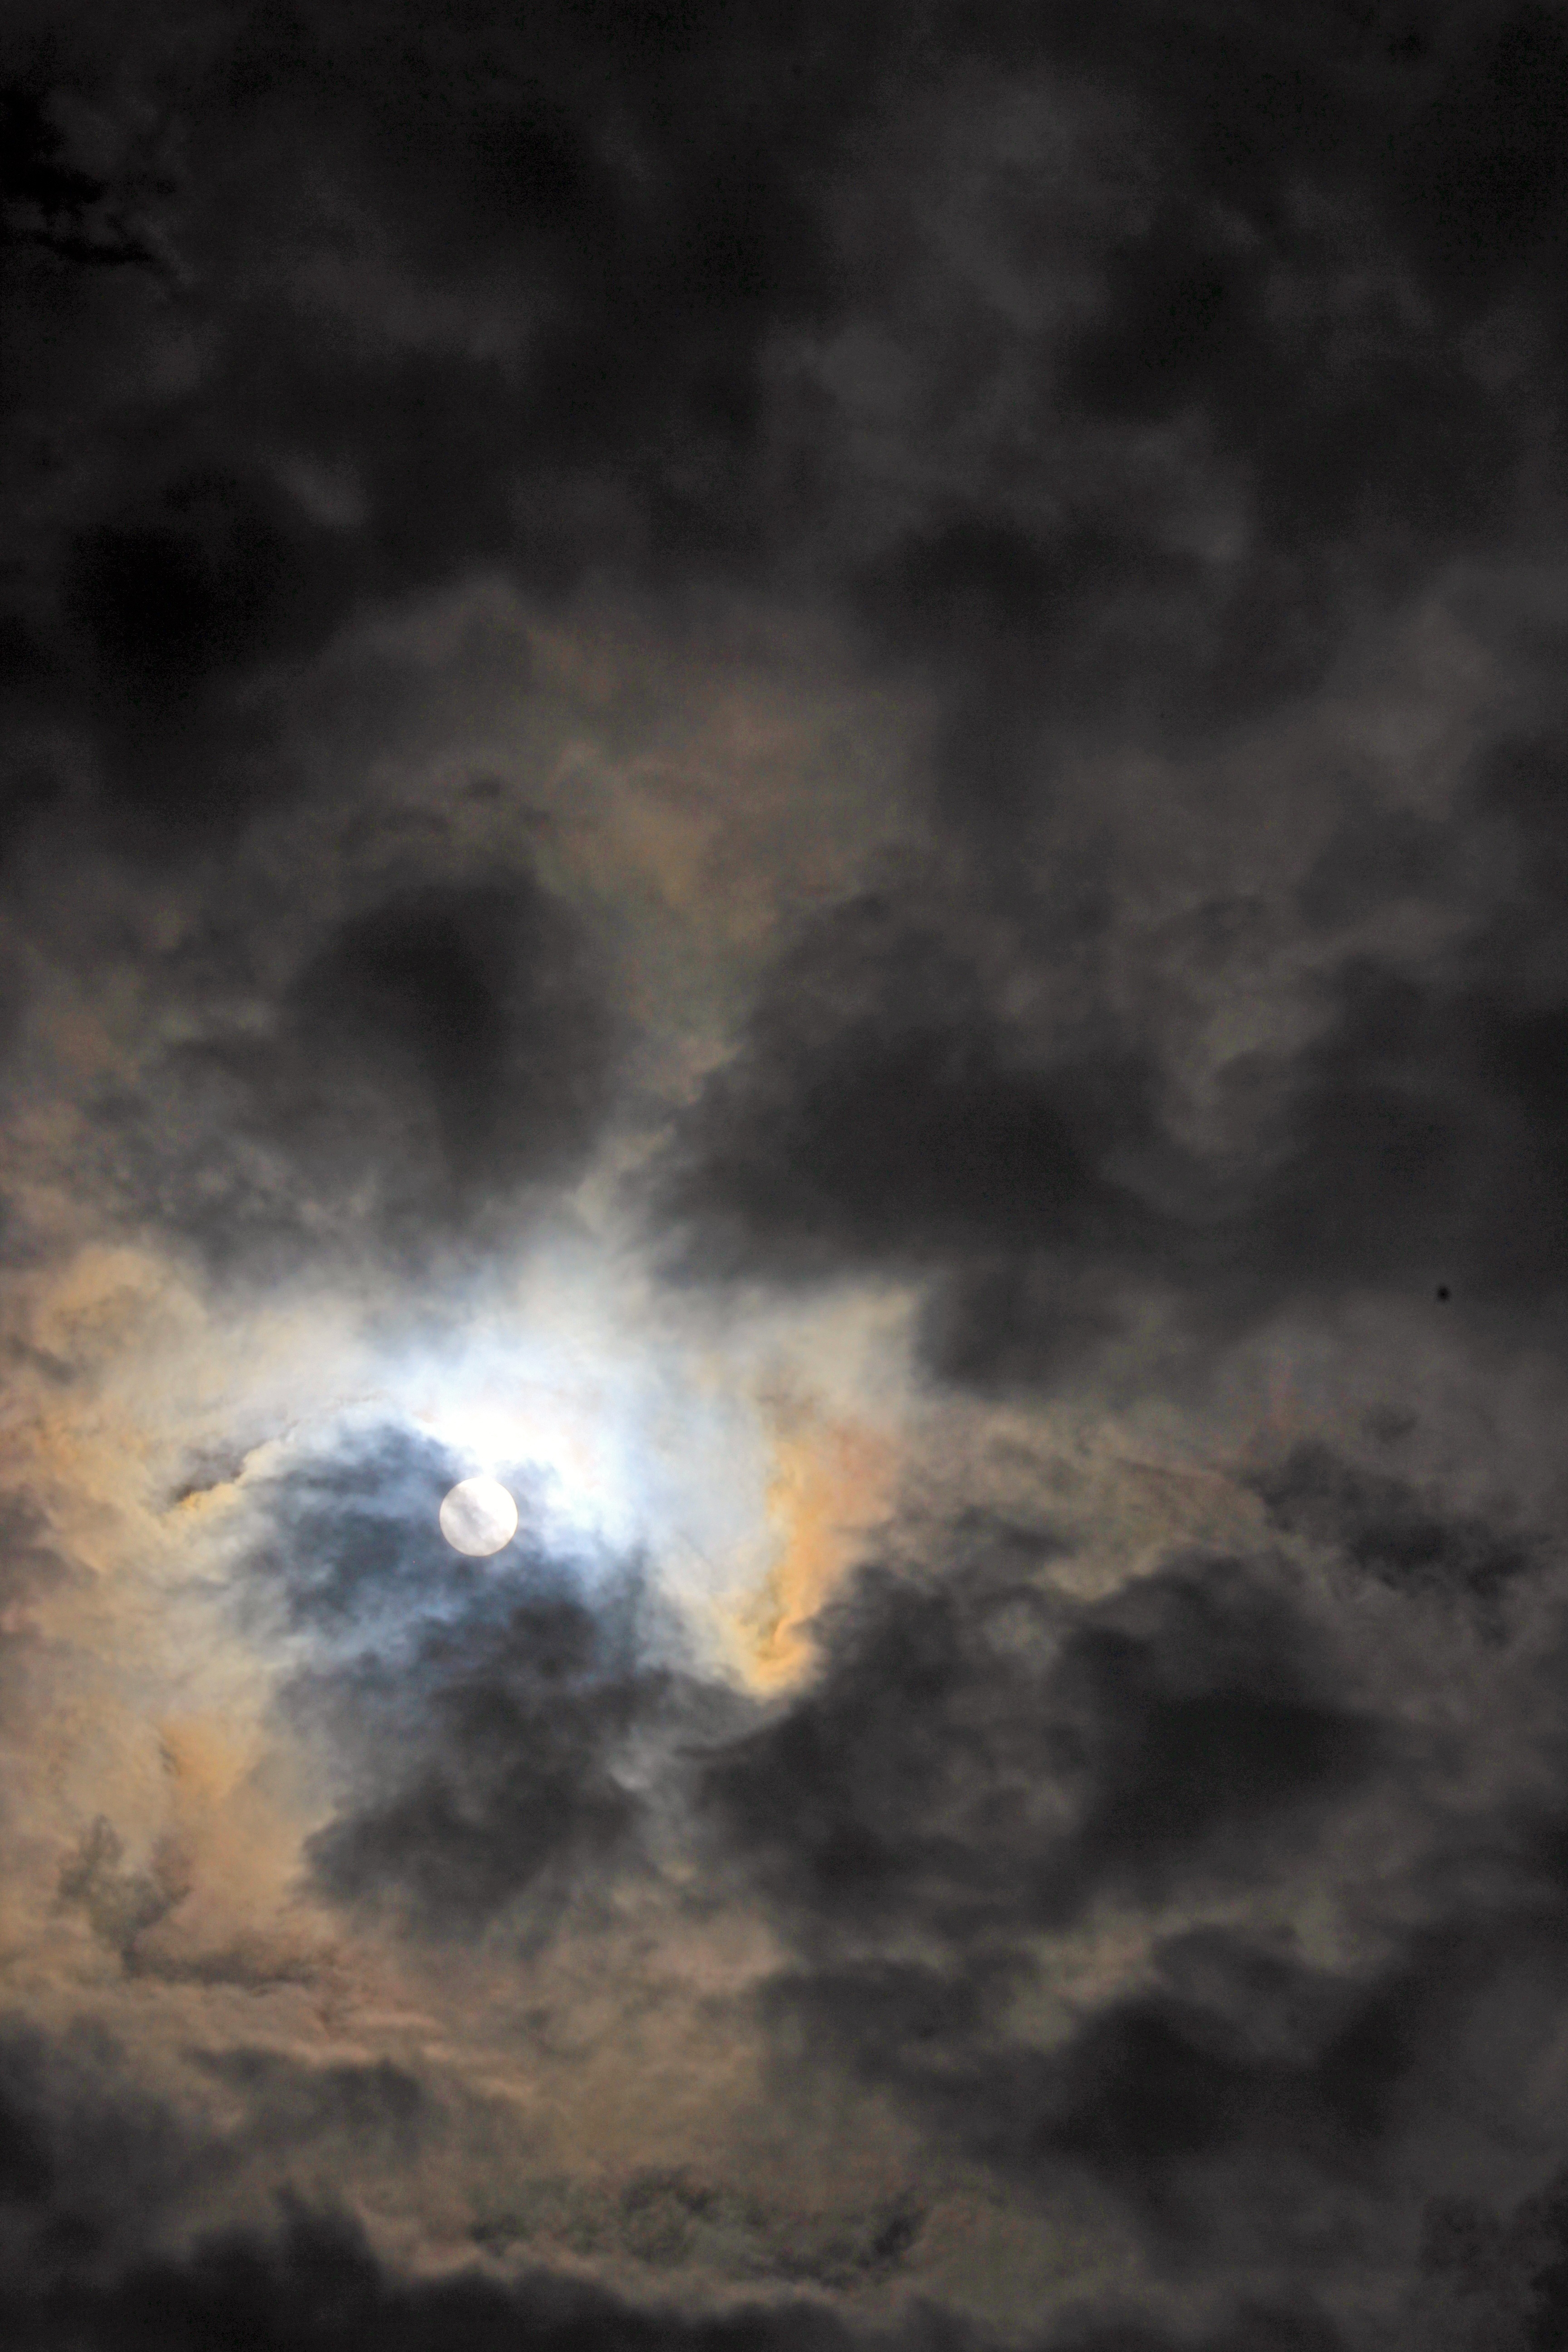
abstract, cloud, sky, sun, sunlight, atmosphere, dark, darkness, moon, moonlight, outer space, clouds, astronomical object, meteorological phenomenon